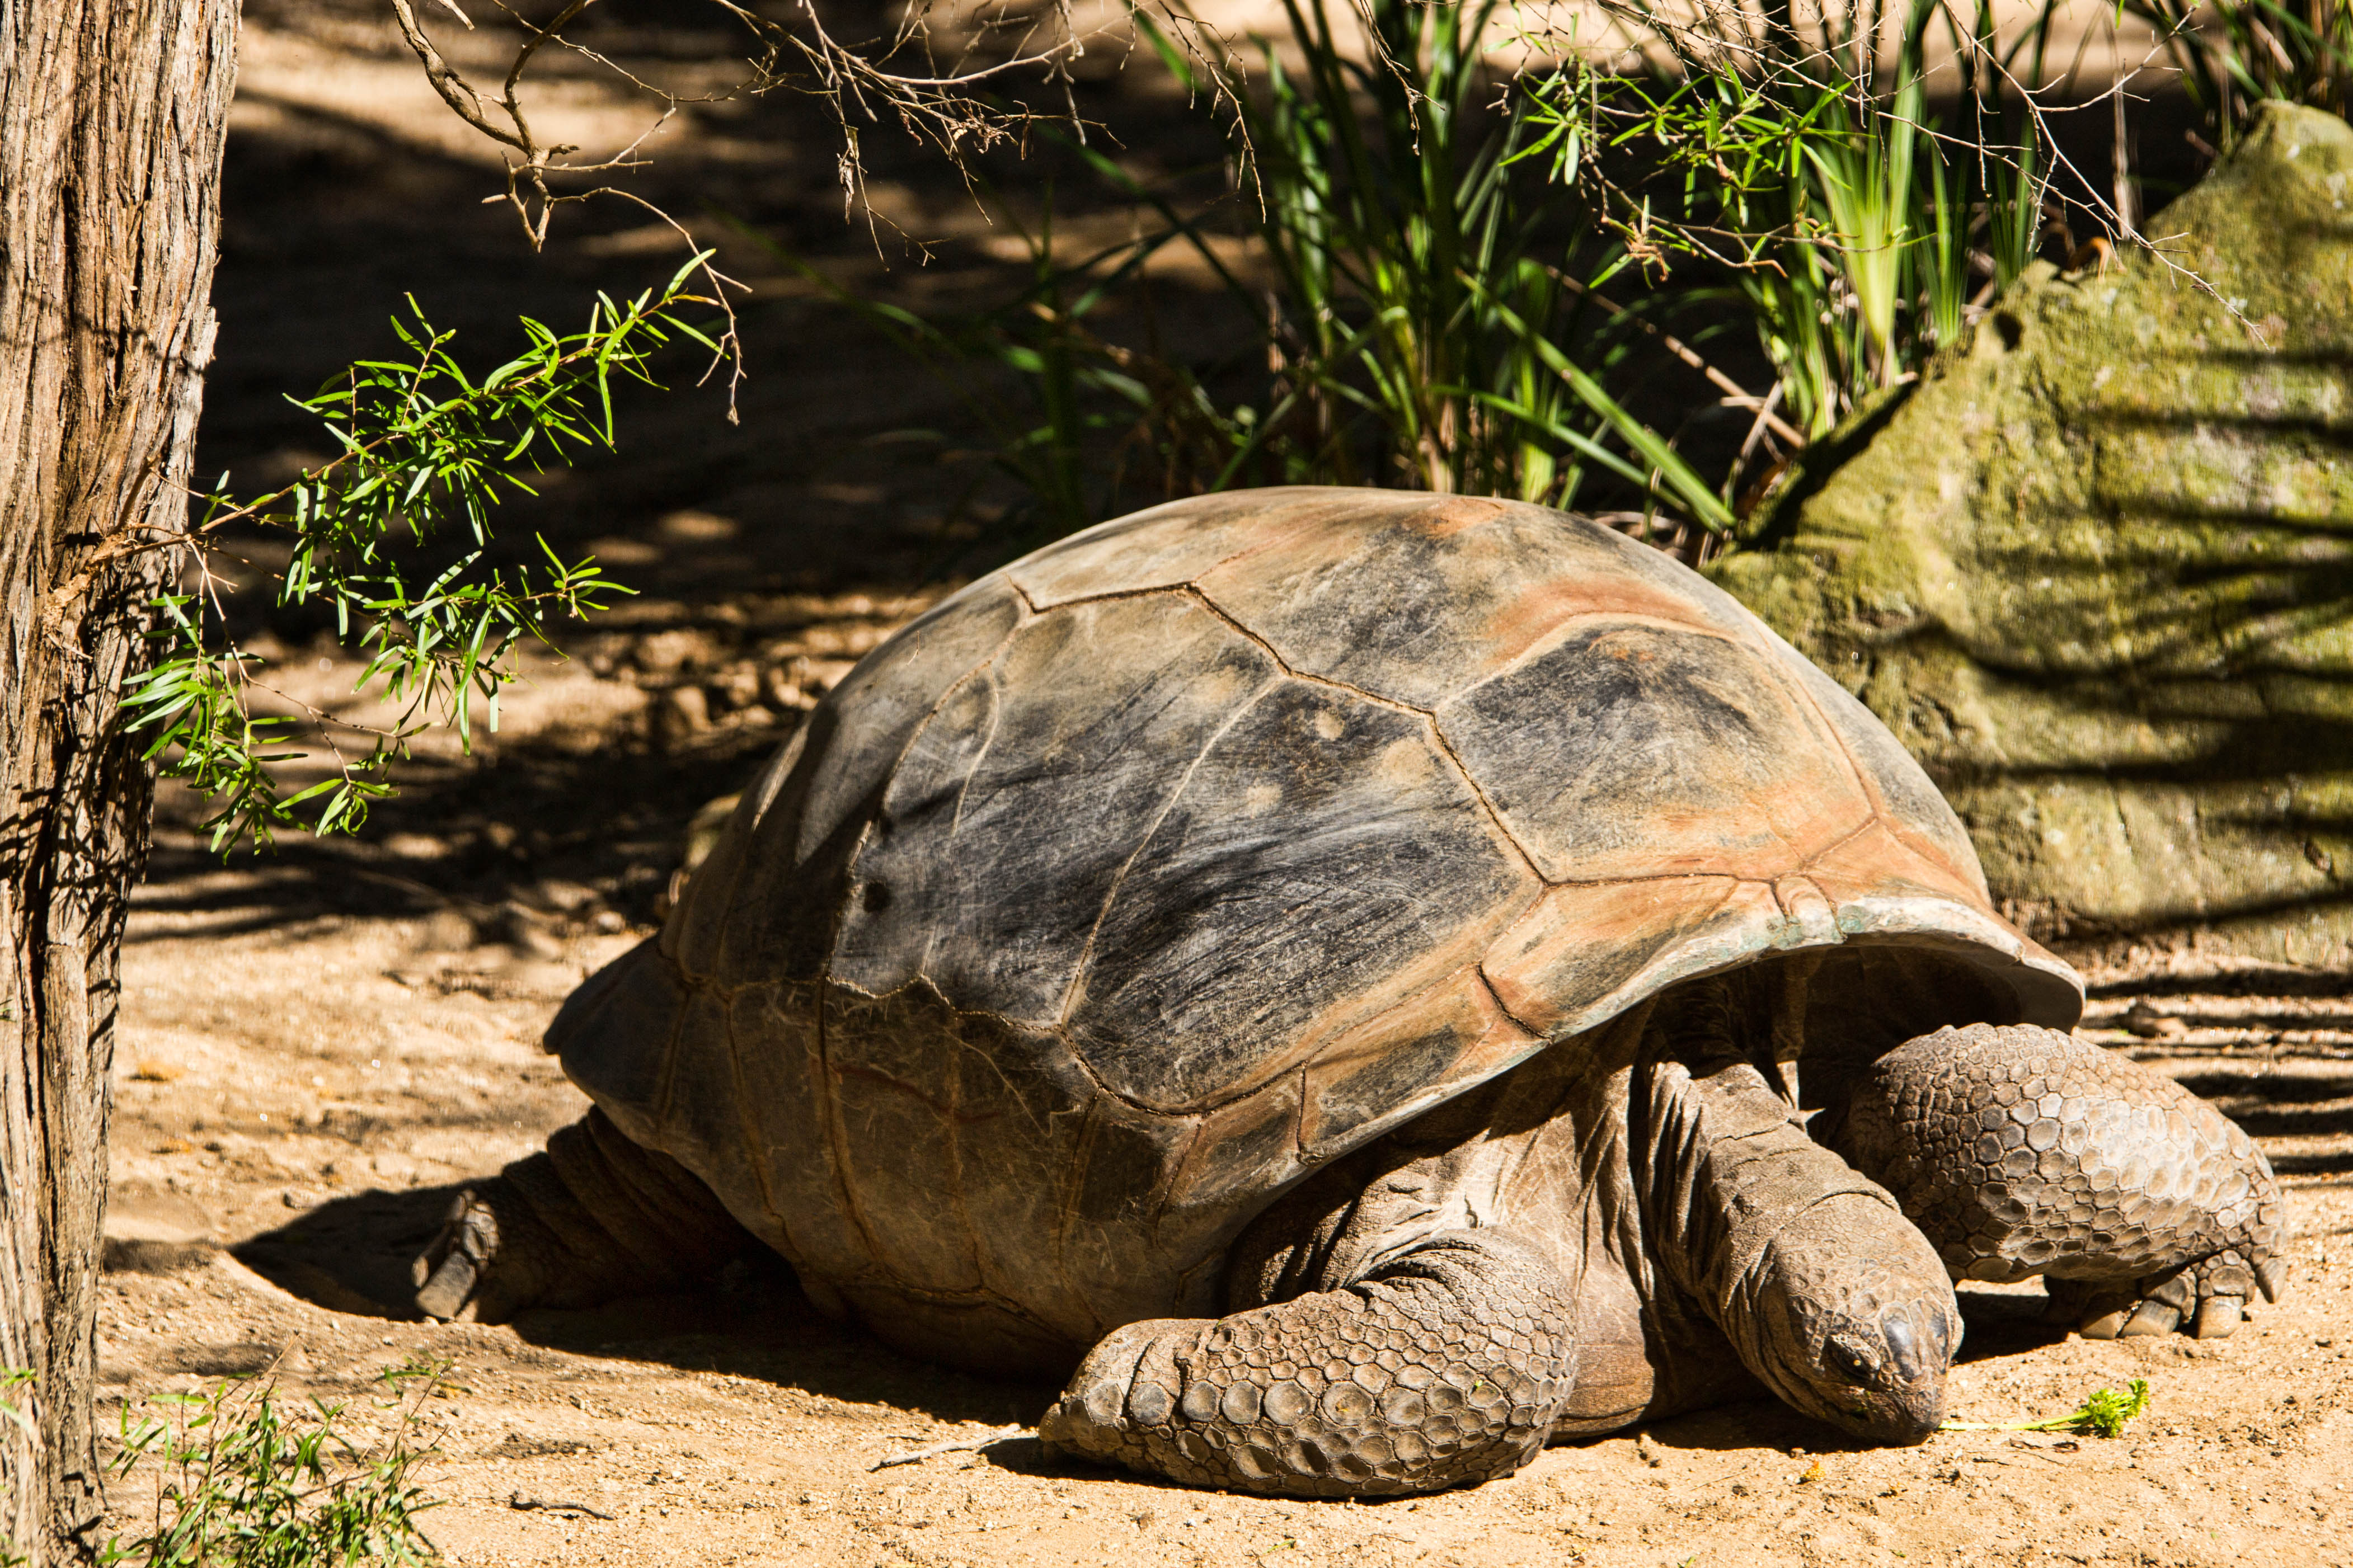
nature, wildlife, zoo, turtle, reptile, fauna, tortoise, vertebrate, box turtle, emydidae